Cricket 19

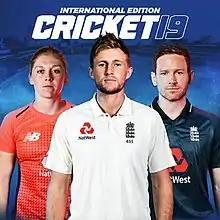

Cricket 19 is a 2019 cricket video game developed and published by Big Ant Studios. It is the official video game of the 2019 Ashes series of cricket matches, and the (first) sequel to the 2017 game "Ashes Cricket". It was released for Nintendo Switch, PlayStation 4, and Xbox One on 28 May 2019 and on 31 July for Microsoft Windows via Steam.